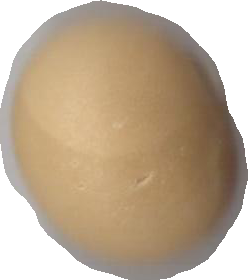
Variety: Dega